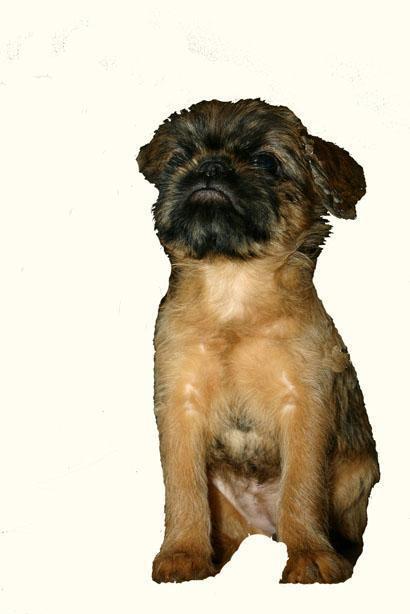
Brabancon_griffon